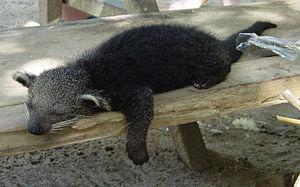
Le binturong est une espèce de mammifères de la famille des Viverridés. C'est la seule espèce du genre Arctictis. Bien que faisant partie de l'ordre des Carnivores, cet animal arboricole asiatique a un régime alimentaire omnivore, essentiellement frugivore. C'est une espèce menacée, au stade vulnérable, qui vit dans les forêts d'Asie du Sud-Est.